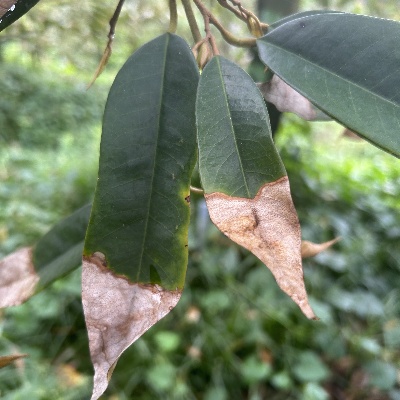
Label: Leaf_Colletotrichum